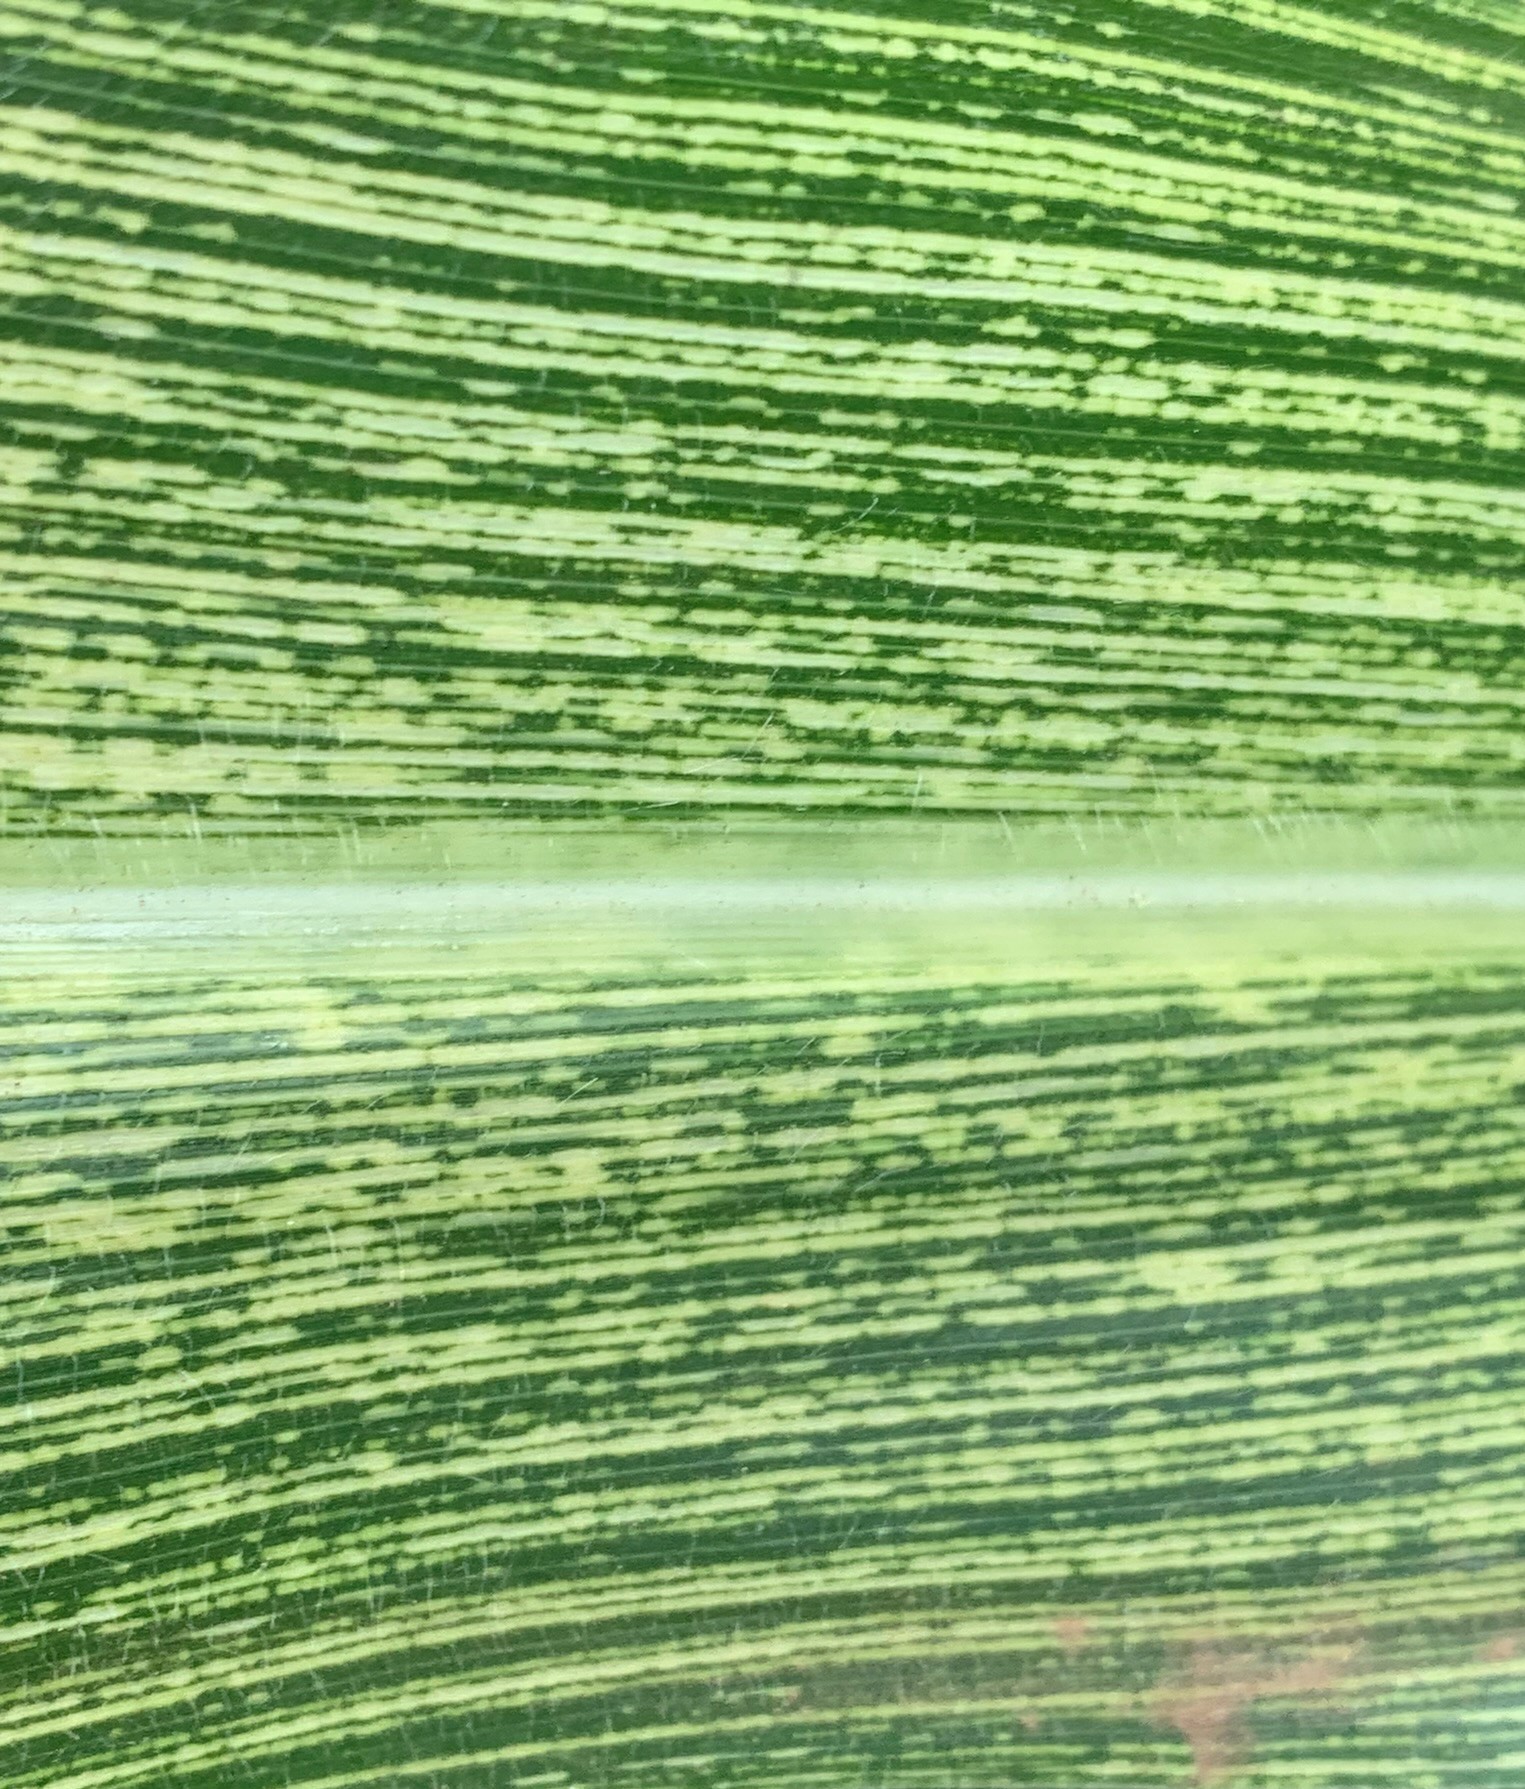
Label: MSV